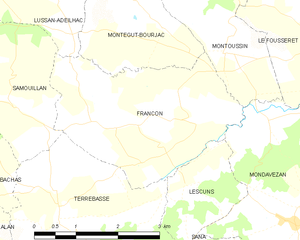
Francon est une commune française située dans le département de la Haute-Garonne en région Occitanie.